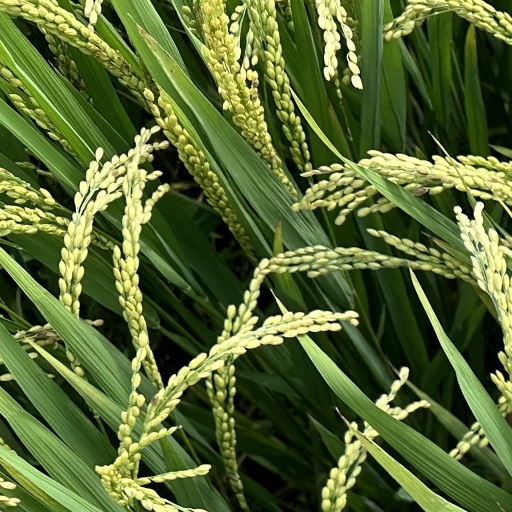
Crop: rice